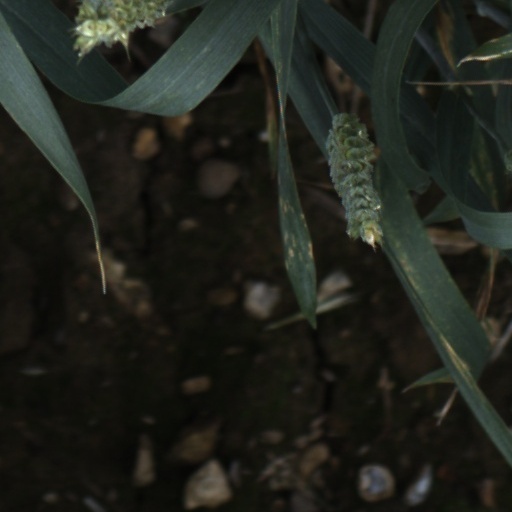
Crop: wheat